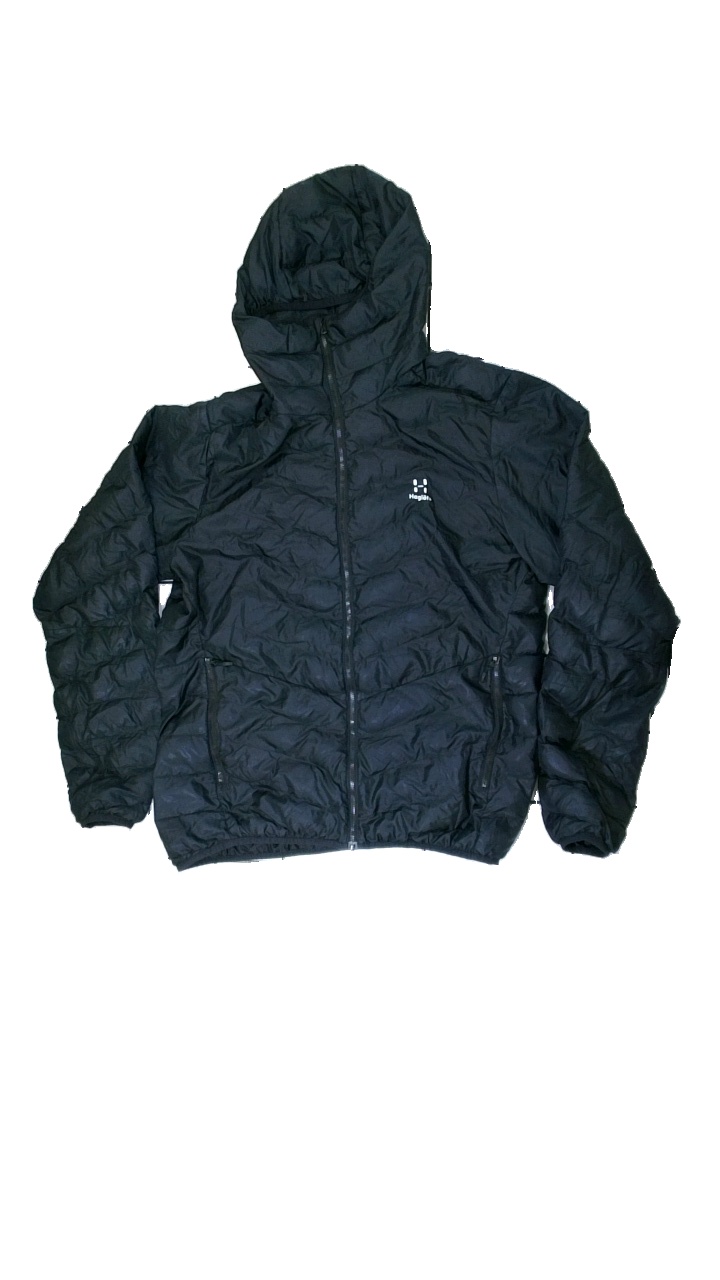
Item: Winter Jacket (Men)
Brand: Haglöfs
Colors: Black
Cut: Regular
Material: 100% polyester
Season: Winter
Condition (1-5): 2
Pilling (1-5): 5
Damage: Filling is broken apart
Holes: Major
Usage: Recycle
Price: <50